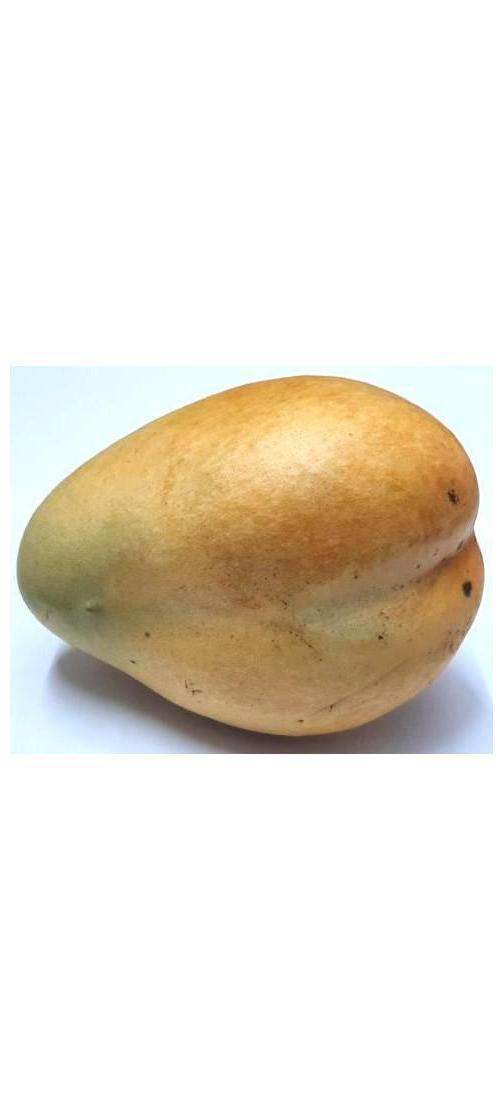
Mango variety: Bari-11